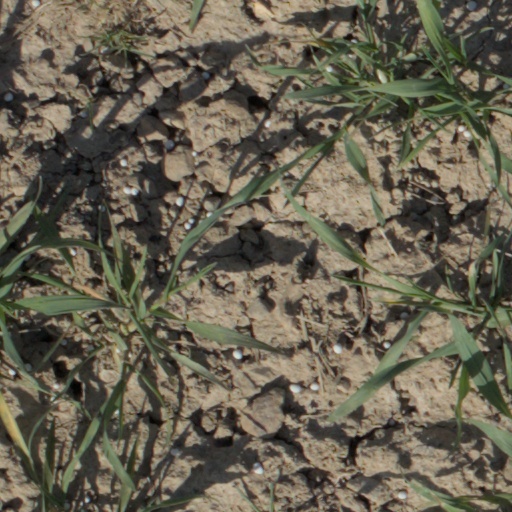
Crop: wheat